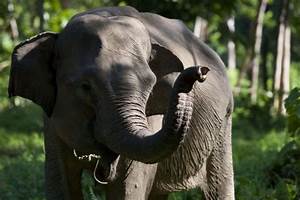
Label: elephant